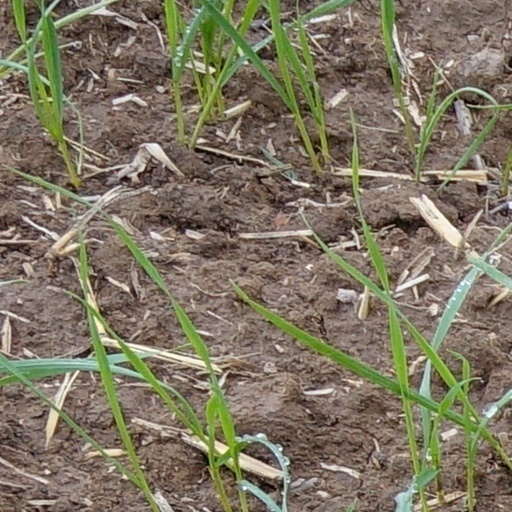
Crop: wheat